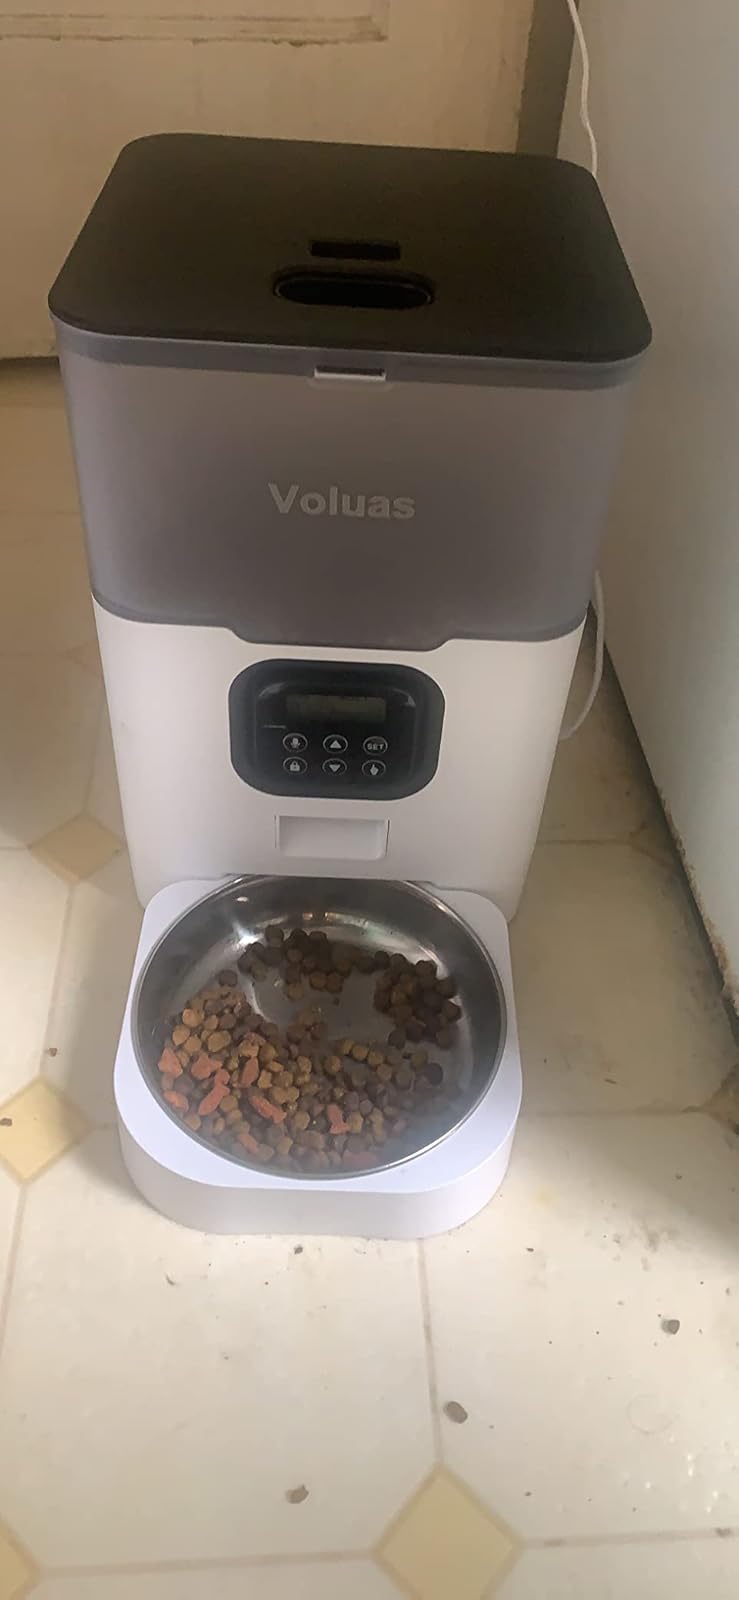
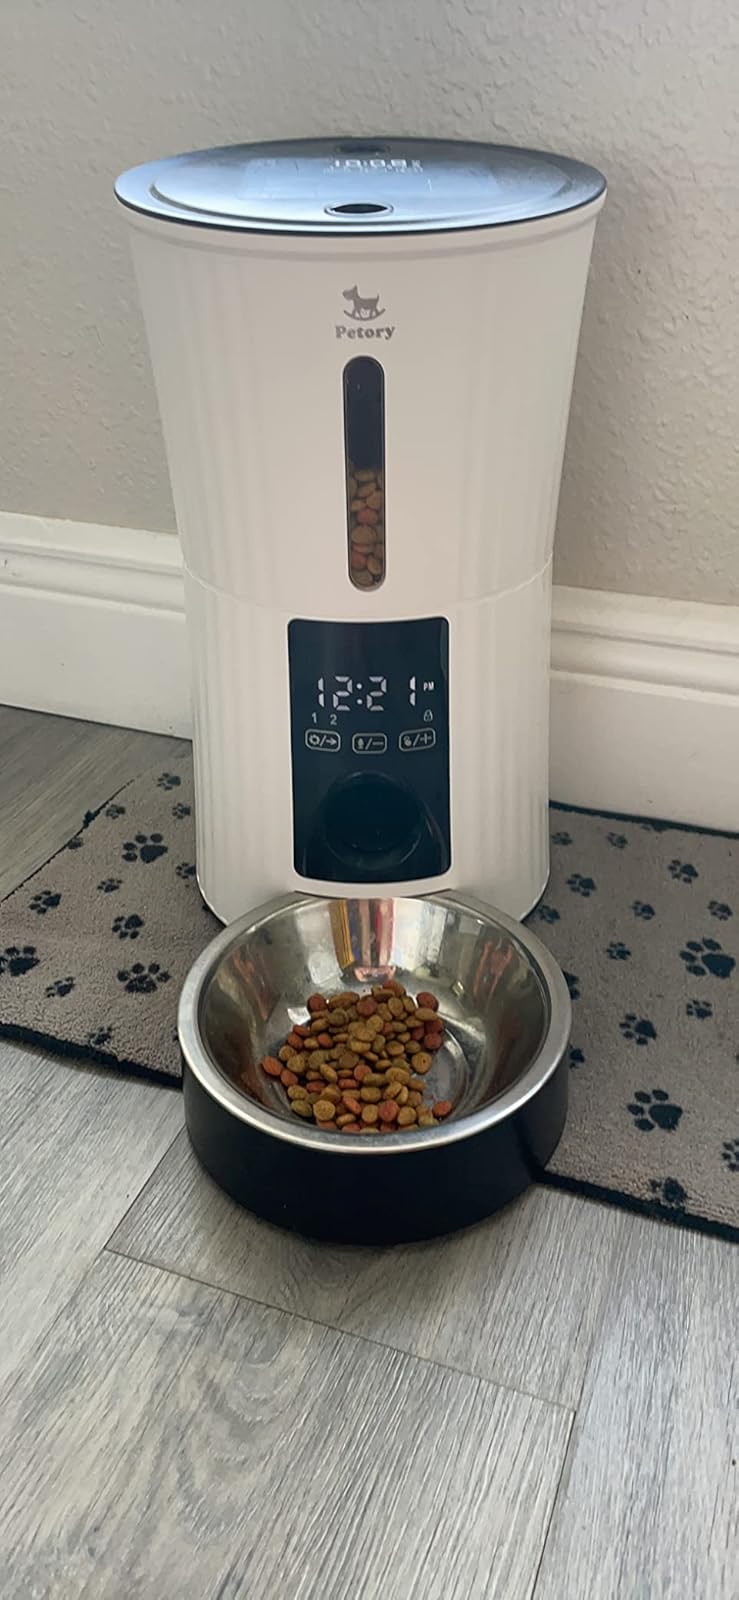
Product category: items_feeder
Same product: no